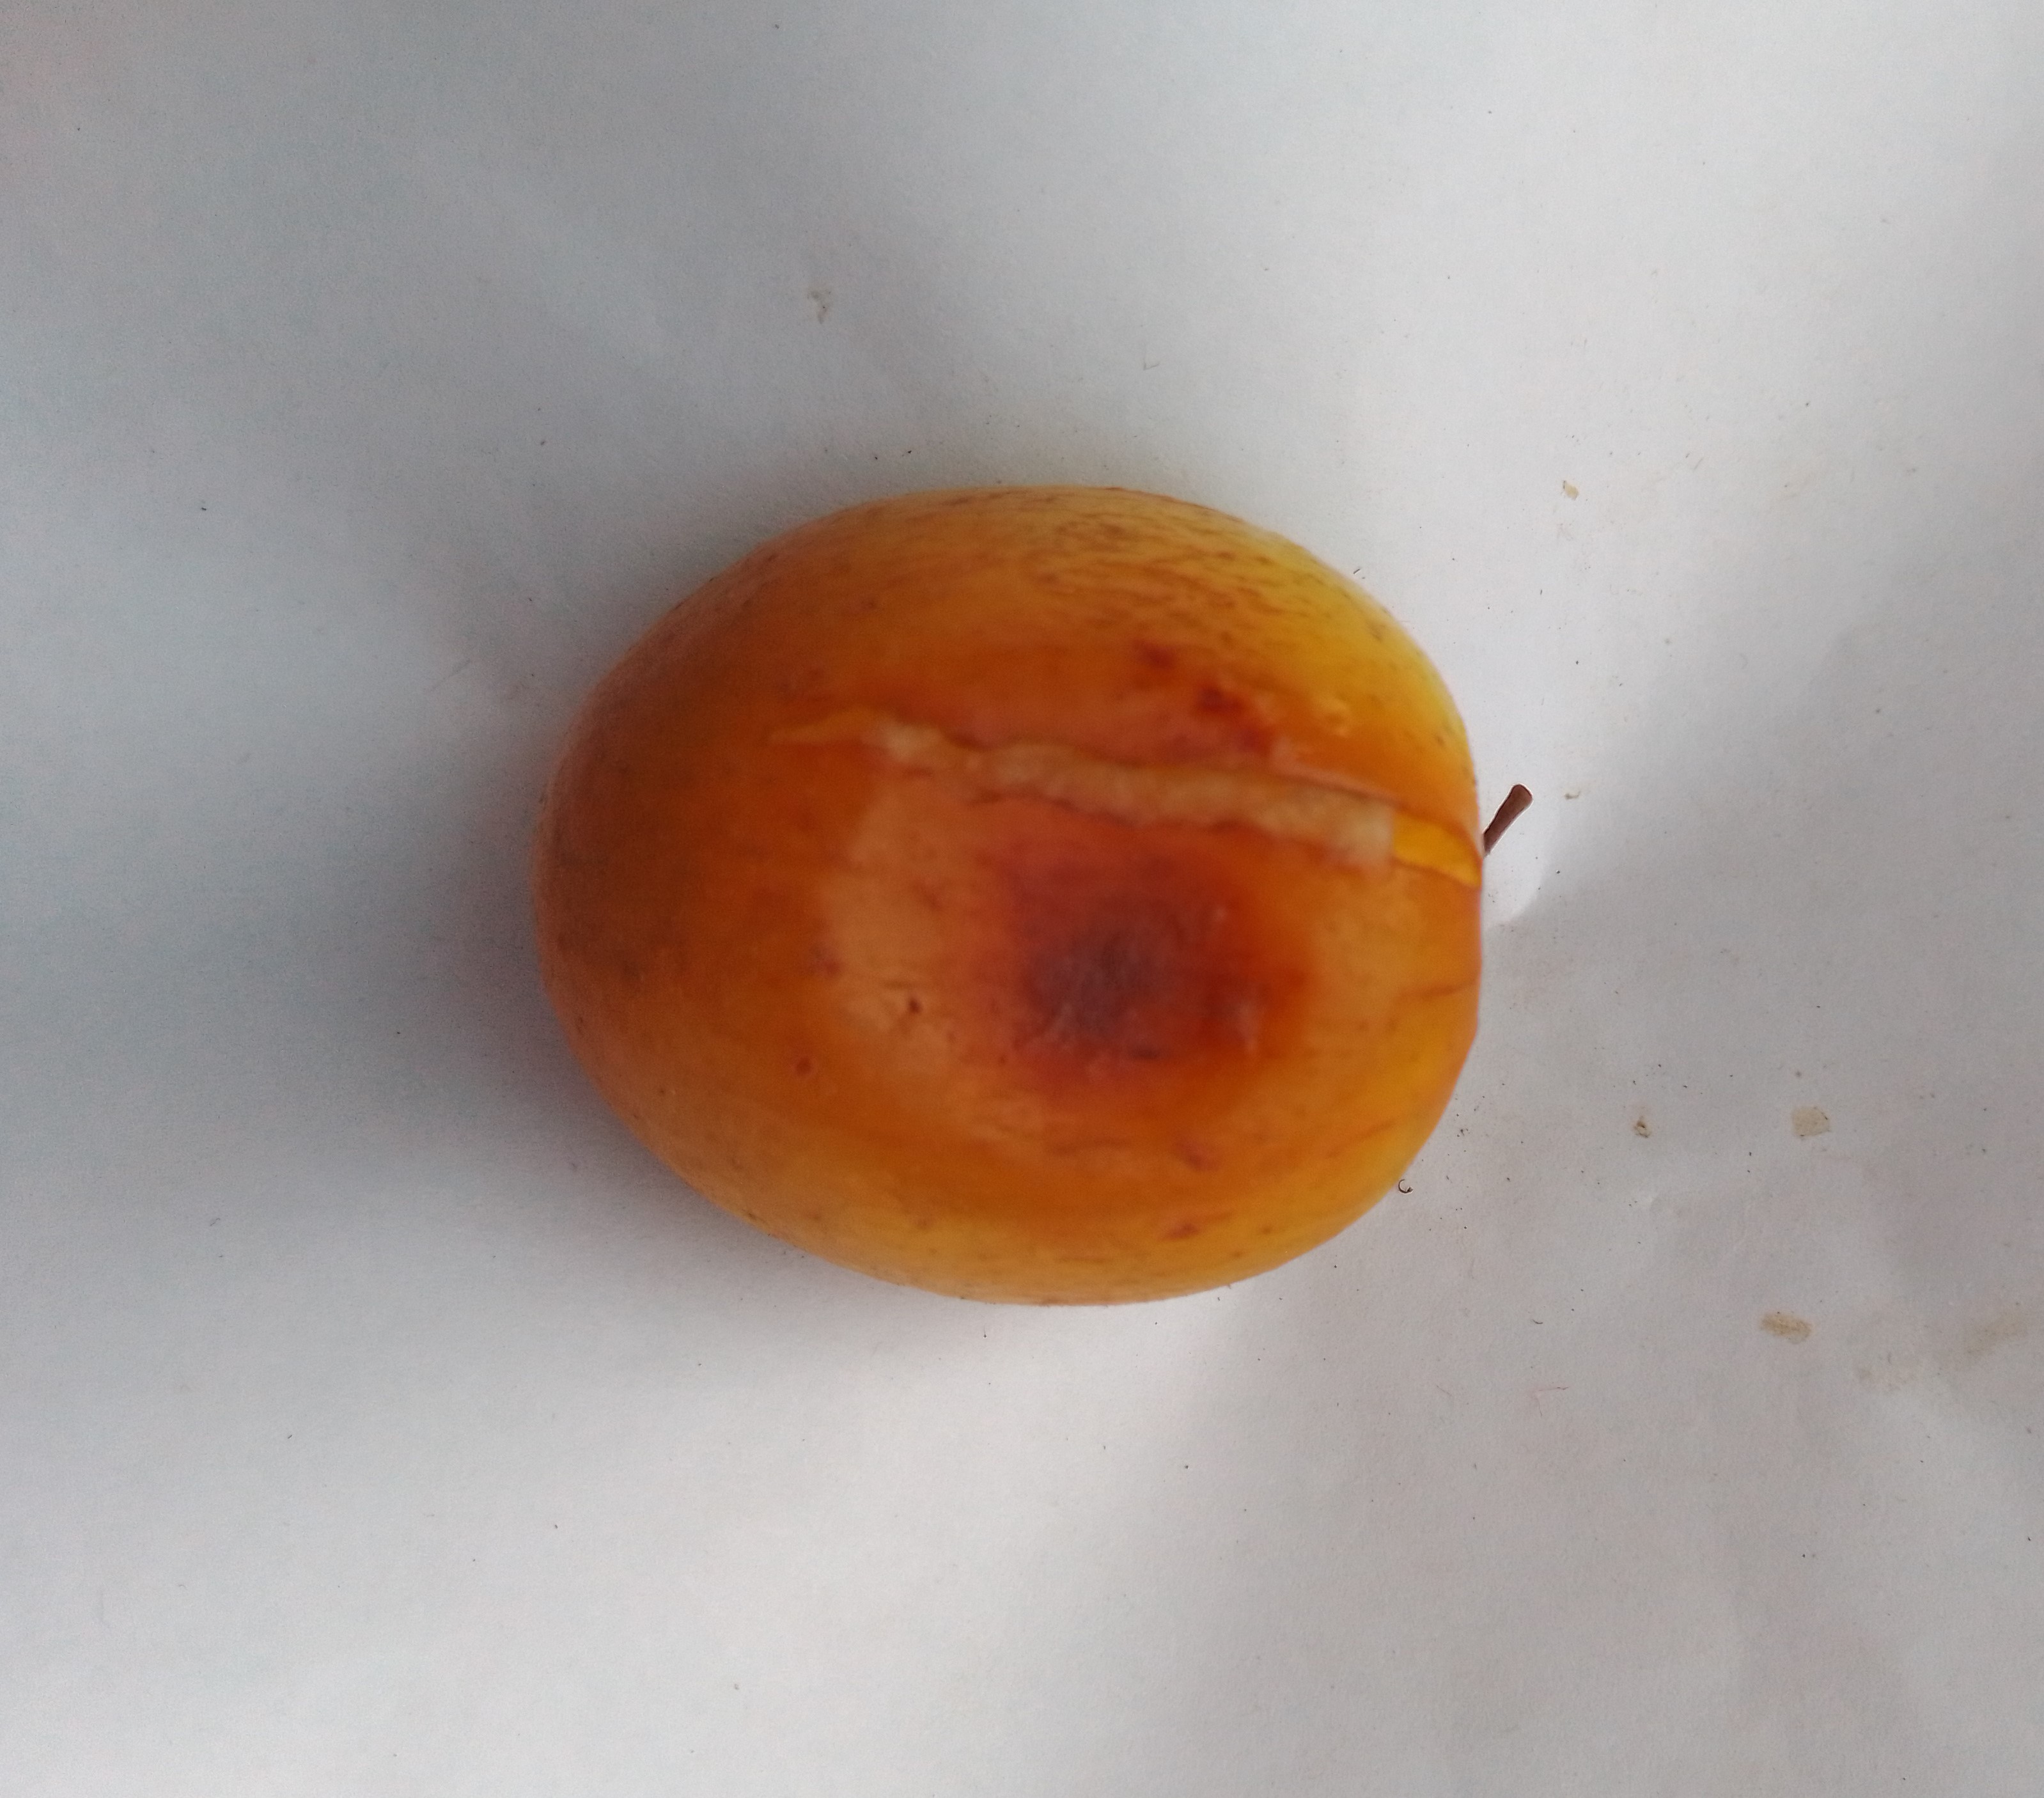
Fruit: jujube
Condition: rotten